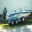
Label: ship